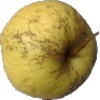
Label: golden_apple